Braunton Burrows

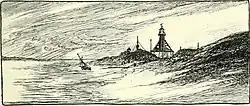
Sketch of the high lighthouse from an early 20th-century guidebook.

A much larger structure formerly stood, alongside the estuary, north-west of the current light: Bideford High lighthouse (also known as Braunton Lighthouse) consisted of an octagonal wooden tower built on top of keepers' accommodation, 86 foot high in total. There was also an associated low light. The low light was 300 metres to the north-west of the main light; when the two were aligned, as seen from a vessel in Bideford Bay, they provided a bearing for the safe passage through the shoals in the estuary. The lower light was contained in a wooden shed mounted on a short railway running perpendicular to the shore, so that it could be moved to keep pace with the dynamically shifting shoals; for example, between 1820 and 1832 it had to be winched 34m to the north-east, while in the following twelve years it had to be winched back to the south-west by 90m. Designed by Joseph Nelson, both lighthouses were built in 1819 and came into use the following year; both were painted white and each was lit by a single Argand light mounted within a parabolic reflector. The Low Light was rebuilt in 1832. In the 19th century the lights were tidal: rather than being lit all night, they were only displayed between half-flood and half-ebb, when they signalled safe passage over Bideford Bar (a notorious sand bank which renders entry into the Taw Torridge Estuary hazardous at low tide).